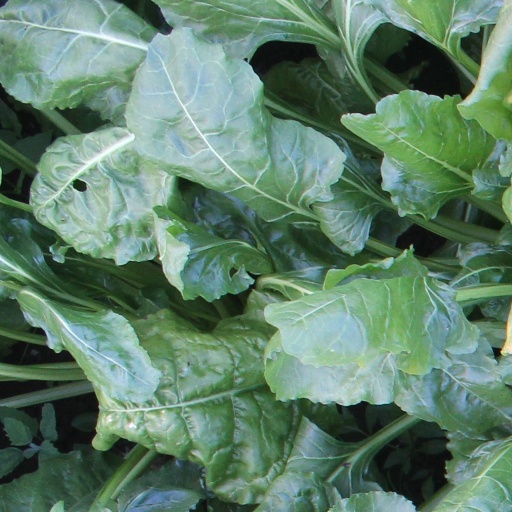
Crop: sugar beet